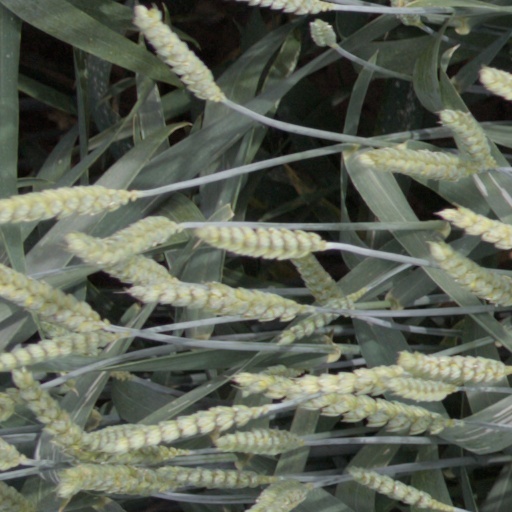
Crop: wheat